Videocheck

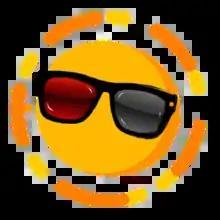

Videocheck is an Iranian television program, which is broadcast every Thursday on IRIB Varzesh. This program has a large audience and has a humorous look at the issues of Iran's sports day. The host of this program is Abdullah Rava. The first episode of this program aired on IRIB Varzesh on 4 January 2018.